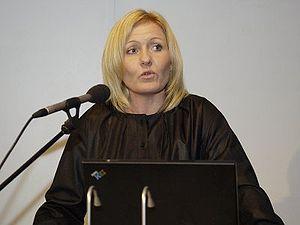
Carina Christensen, née le 8 novembre 1972 à Fredericia, est une femme politique danoise, membre du Parti populaire conservateur.